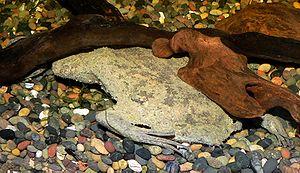
Pipa est un genre d'amphibiens de la famille des Pipidae.
Cette page a pour objet de présenter un arbre phylogénétique des Lissamphibia, c'est-à-dire un cladogramme mettant en lumière les relations de parenté existant entre leurs différents groupes, telles que les dernières analyses reconnues les proposent. Ce n'est qu'une possibilité, et les principaux débats qui subsistent au sein de la communauté scientifique sont brièvement présentés ci-dessous, avant la bibliographie.